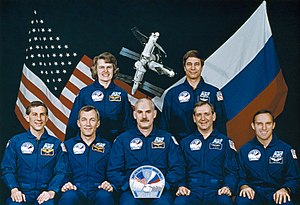
STS-79
STS-79 var Atlantis 17. rumfærge-mission. Opsendt 16. september 1996 og vendte tilbage den 16. september 1996. Det var den fjerde mission hvor en NASA rumfærge lagde til ved den russiske rumstation MIR.